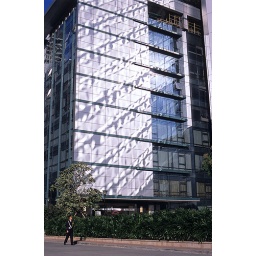
Reflected lights on an office building in Pearl River new town, Guangzhou, China, 2008.